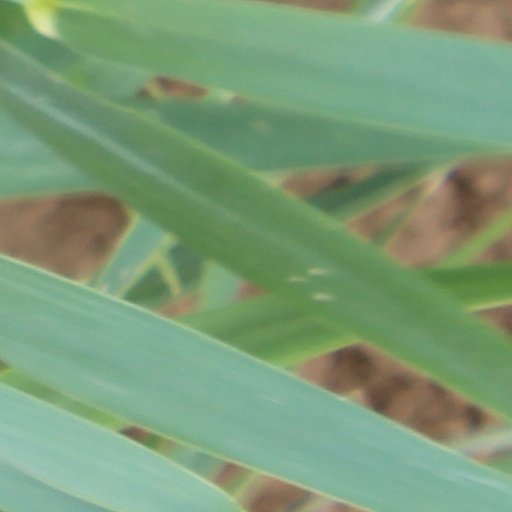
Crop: wheat